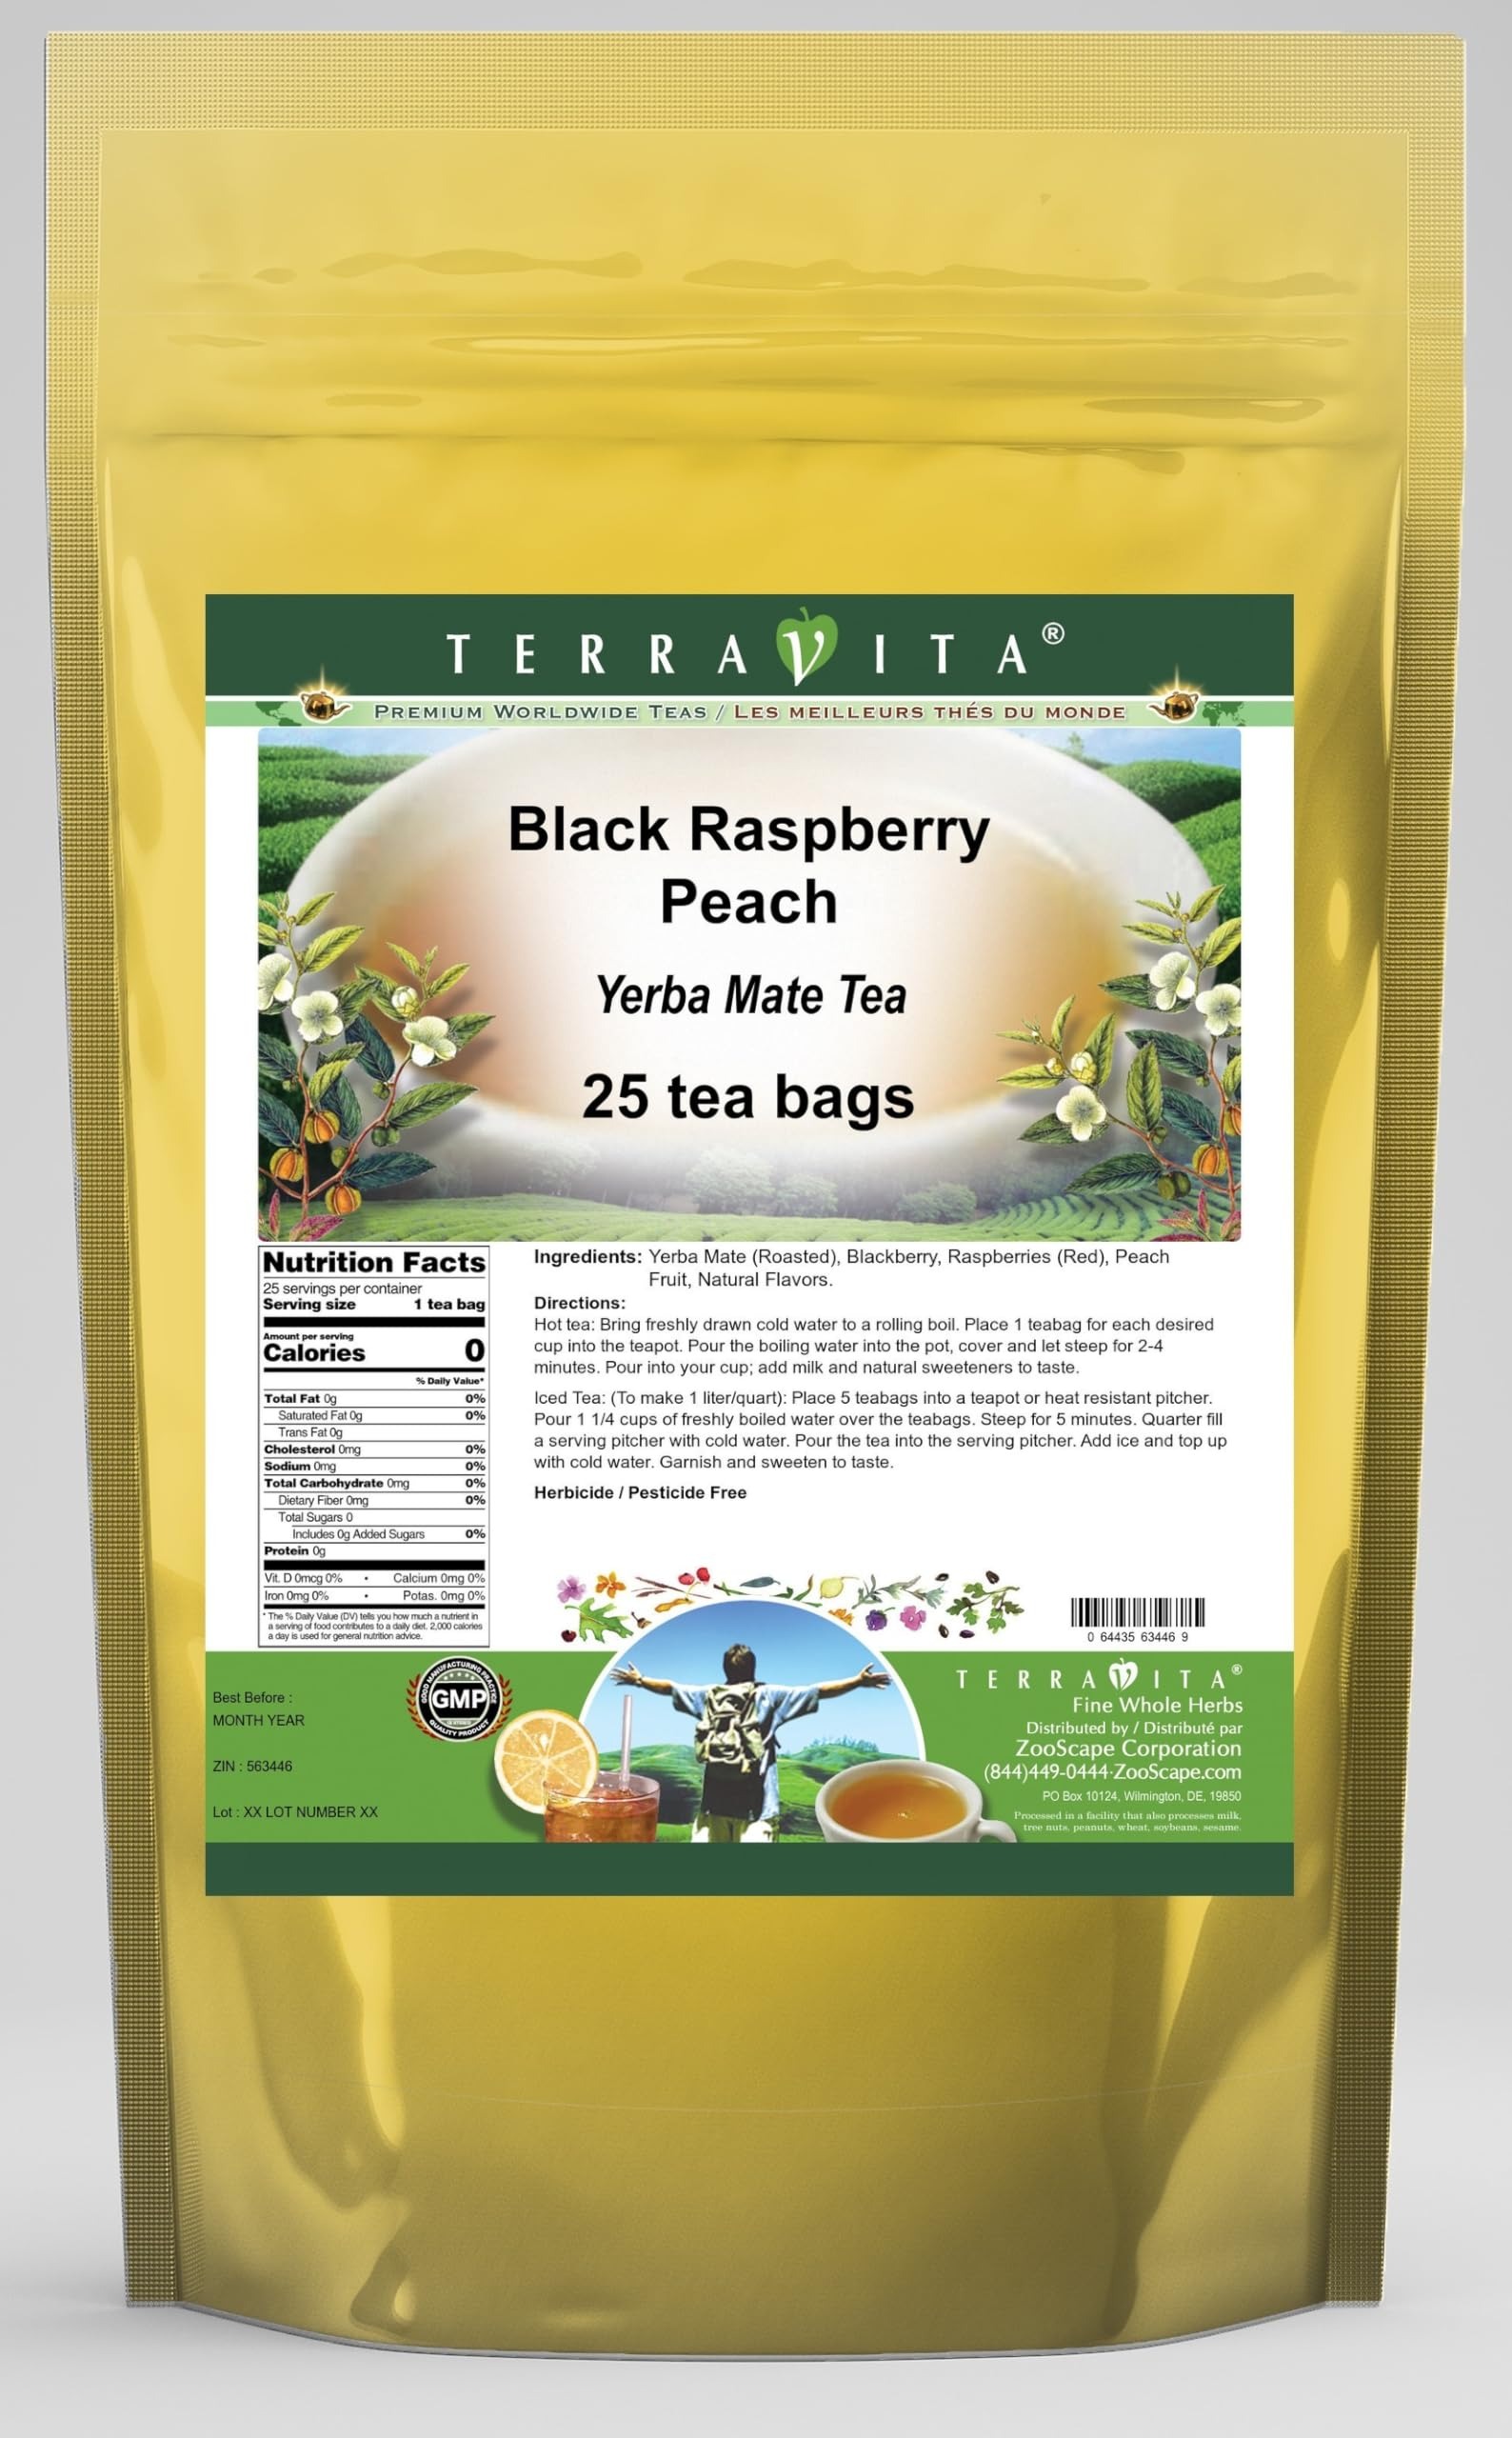
Item Name: Black Raspberry Peach Yerba Mate Tea (25 tea bags, ZIN: 563446) - 3 Pack
Bullet Point 1: Our Black Raspberry Peach Yerba Mate tea is a scrumptuous all-natural flavored Yerba Mate coffee substitute with Blackberry, Raspberries (Red) and Peach Fruit that will refresh you with its terrific taste! You will enjoy the earthy and acidity-free Black Raspberry Peach aroma and flavor again and again! - Ingredients: Yerba Mate, Blackberry, Raspberries (Red), Peach Fruit and Natural Black Raspberry Peach Flavor.
Bullet Point 2: No fillers.
Bullet Point 3: Manufacturer: TerraVita
Bullet Point 4: Size: 25 tea bags
Bullet Point 5: Yerba Mate Tea Bags - Packed in a convenient upright pouch!
Product Description: Our Black Raspberry Peach Yerba Mate tea is a scrumptuous all-natural flavored Yerba Mate coffee substitute with Blackberry, Raspberries (Red) and Peach Fruit that will refresh you with its terrific taste! You will enjoy the earthy and acidity-free Black Raspberry Peach aroma and flavor again and again! - Ingredients: Yerba Mate, Blackberry, Raspberries (Red), Peach Fruit and Natural Black Raspberry Peach Flavor. - Hot tea brewing method: Bring freshly drawn cold water to a rolling boil. Place 1 teabag for each desired cup into the teapot. Pour the boiling water into the pot, cover and let steep for 2-4 minutes. Pour into your cup; add milk and natural sweeteners to taste. - Iced tea brewing method: (To make 1 liter/quart): Place 5 teabags into a teapot or heat resistant pitcher. Pour 1 1/4 cups of freshly boiled water over the teabags. Steep for 5 minutes. Quarter fill a serving pitcher with cold water. Pour the tea into the serving pitcher. Add ice and top up with cold water. Garnish and sweeten to taste. - TerraVita is an exclusive line of premium-quality, natural source products that use only the finest, purest and most potent ingredients found around the world. TerraVita is hallmarked by the highest possible standards of purity, potency, stability and freshness. All of our products are prepared with the highest elements of quality control, from raw materials through the entire manufacturing process, up to and including the moment that the bottles or bags are sealed for freshness and shipped out to you. Our highest possible standards are certified by independent laboratories and backed by our personal guarantee. - TerraVita exists to meet and ensure your family's health and wellness without the harmful effects of chemicals and health products. We strive to make all
Value: 75.0
Unit: Count

Price: 54.69